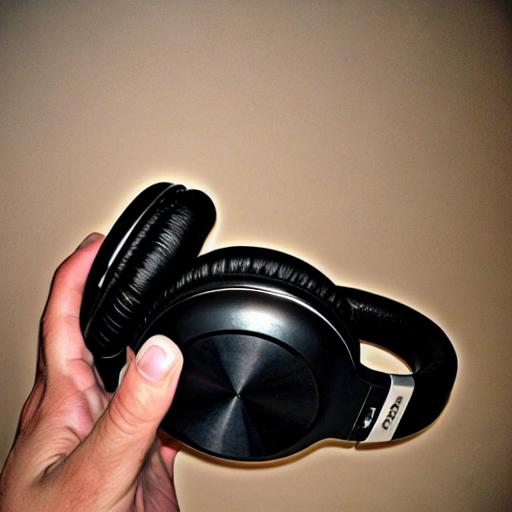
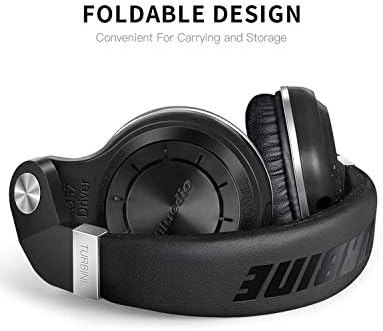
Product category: headphones
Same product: no